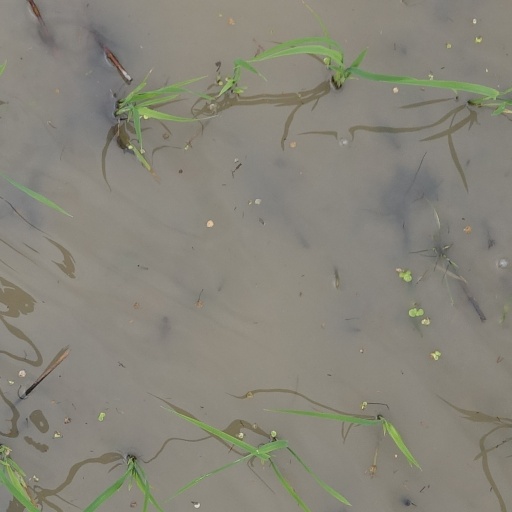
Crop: rice